Railroad Square District

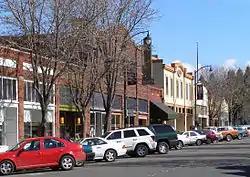

Railroad Square in downtown Santa Rosa, California is a historic district added to the National Register of Historic Places in 1979. The area is bounded by Third, Davis, Wilson, Sixth Streets, and Santa Rosa Creek.